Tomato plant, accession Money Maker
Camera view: horizontal (90 deg, fisheye); turntable rotation: 270 degrees
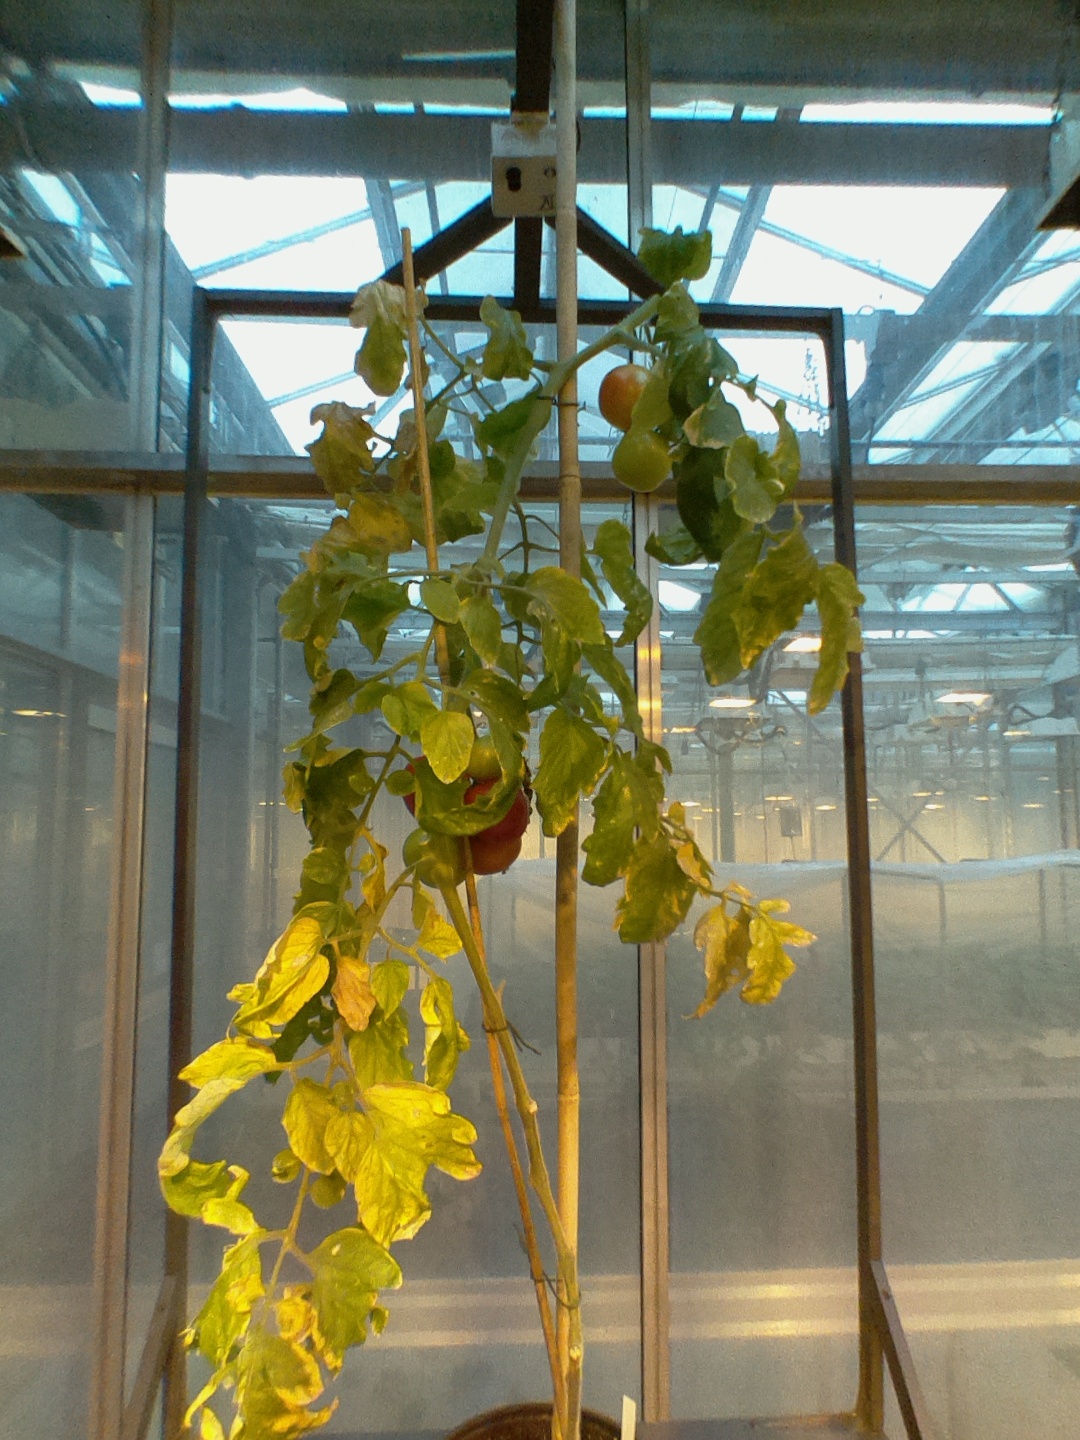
BBCH growth stage 84: 40%-50% of fruits show typical fully ripe color